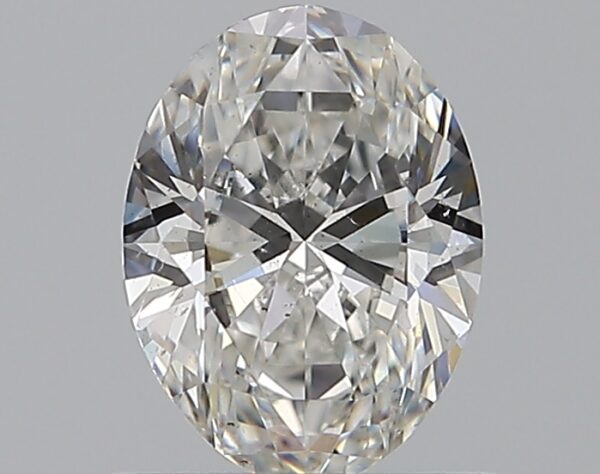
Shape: oval
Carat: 0.7
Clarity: SI1
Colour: F
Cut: VG
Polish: EX
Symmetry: EX
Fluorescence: N
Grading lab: GIA
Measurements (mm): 6.67 x 5.02 x 3.11